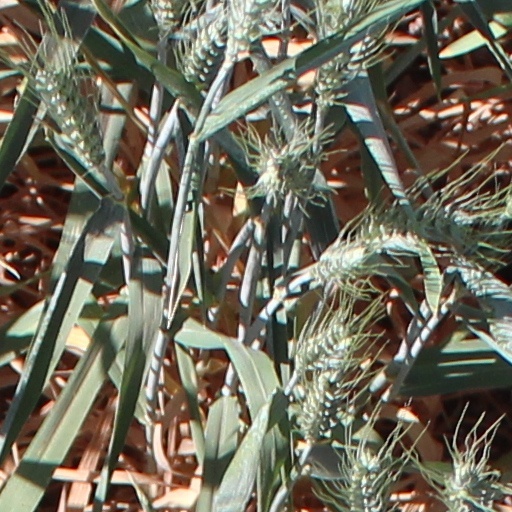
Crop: wheat